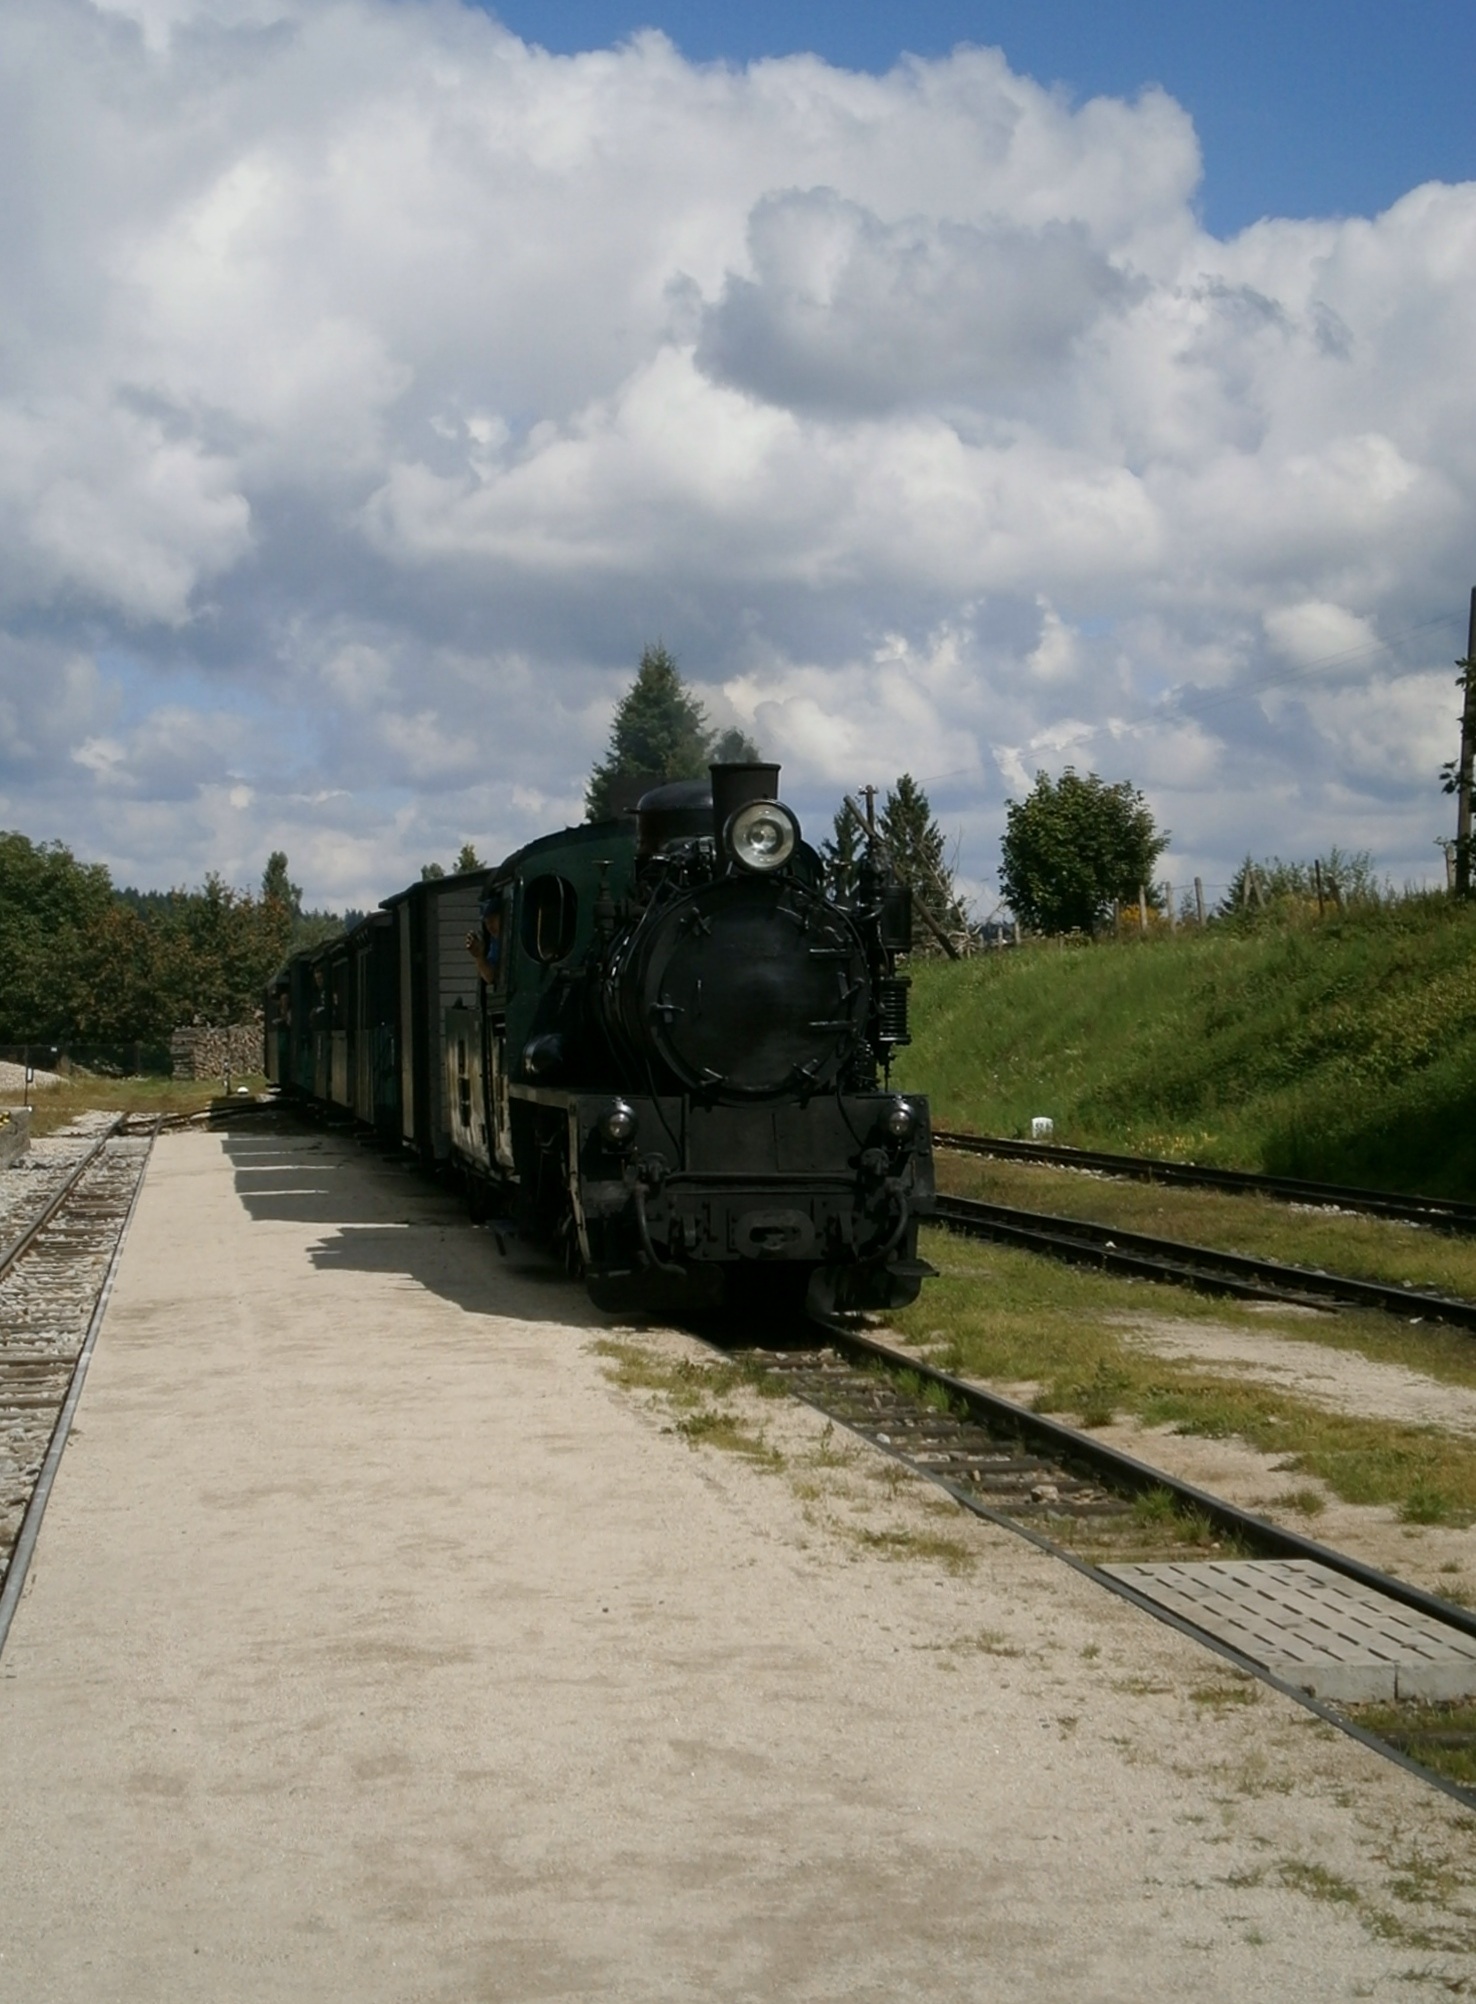
track, road, steam, train, smoke, transport, vehicle, nostalgia, waterway, locomotive, czech republic, rail transport, steam locomotive, rural area, light railway, jind ich v hradec